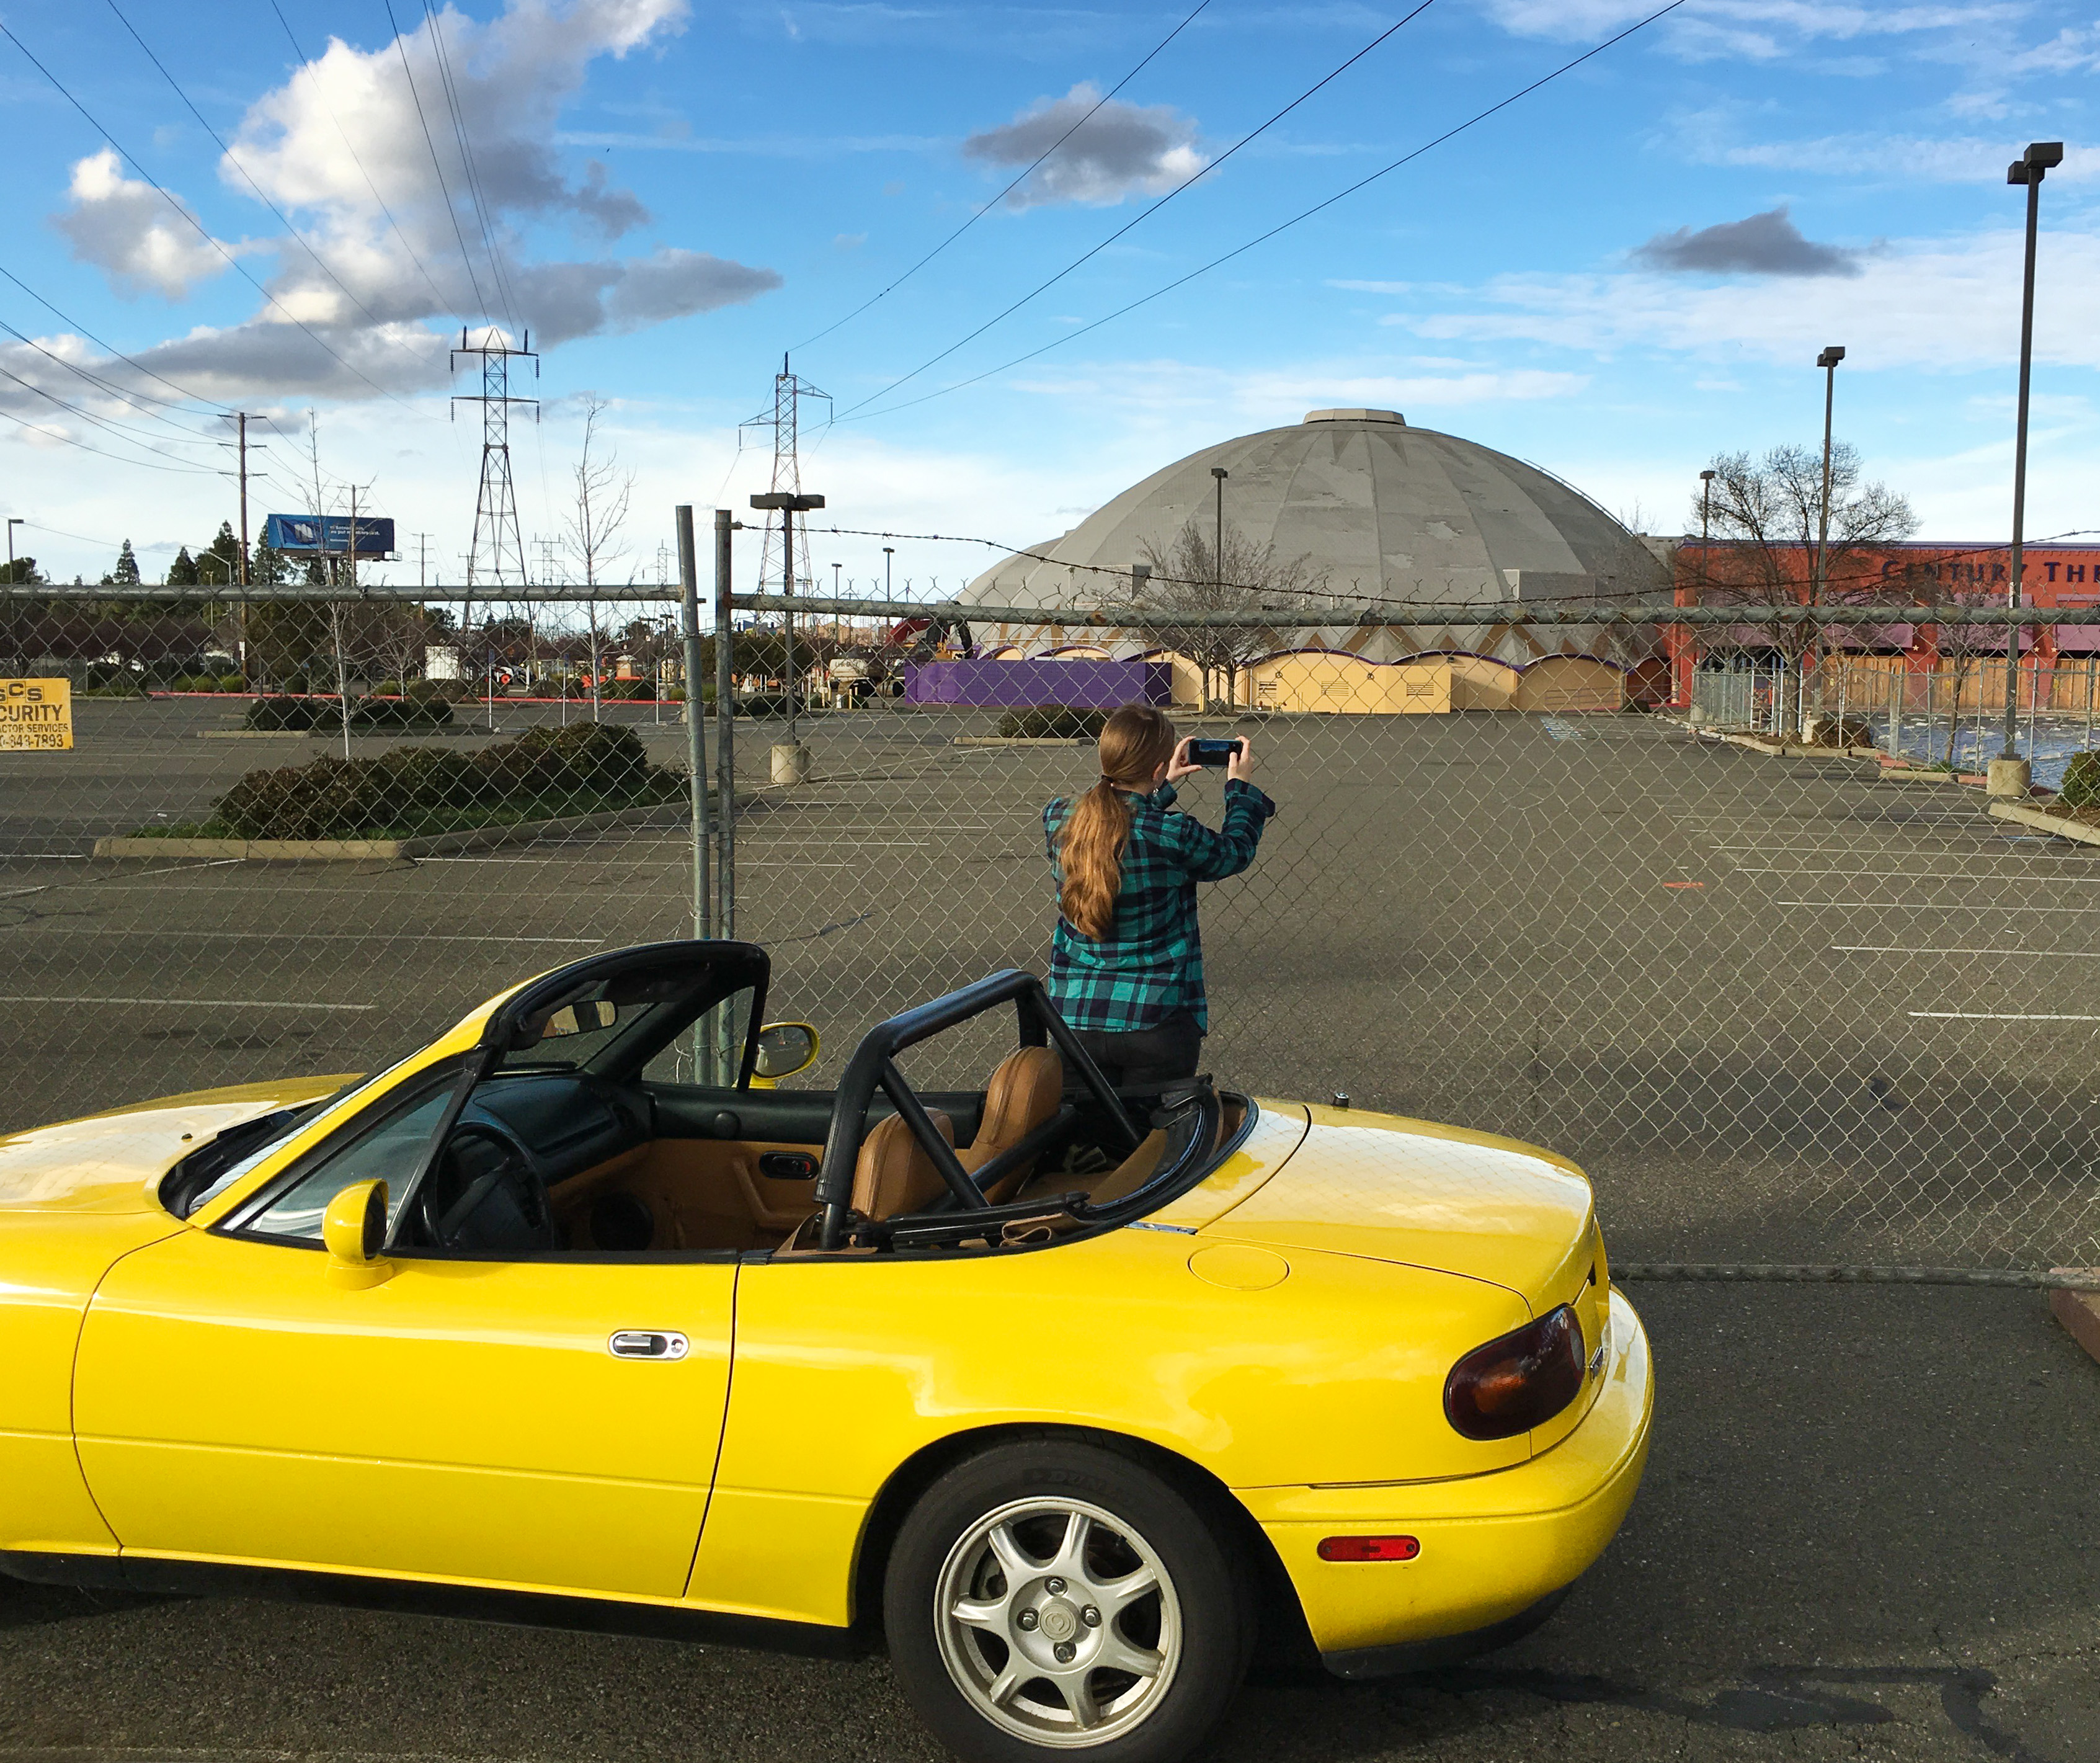
car, vehicle, yellow, sports car, 2016, change, convertible, 366, sacramento, mx5, theyellowcar, sacramentovalley, thedomes, howeaboutarden, land vehicle, automobile make, performance car